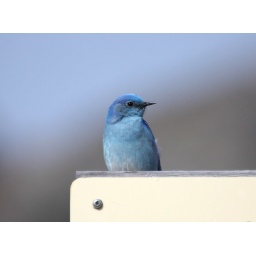
Beautiful male perched on sign along White Lake Road, near Ok Falls, BC. March 20, 2010.